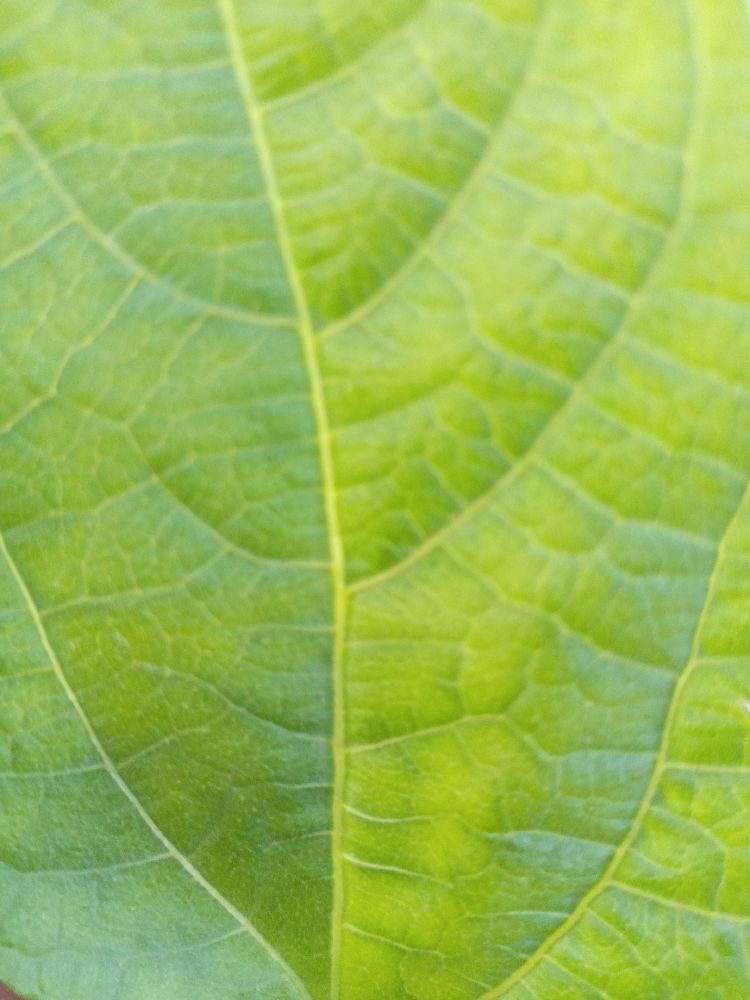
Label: healthy